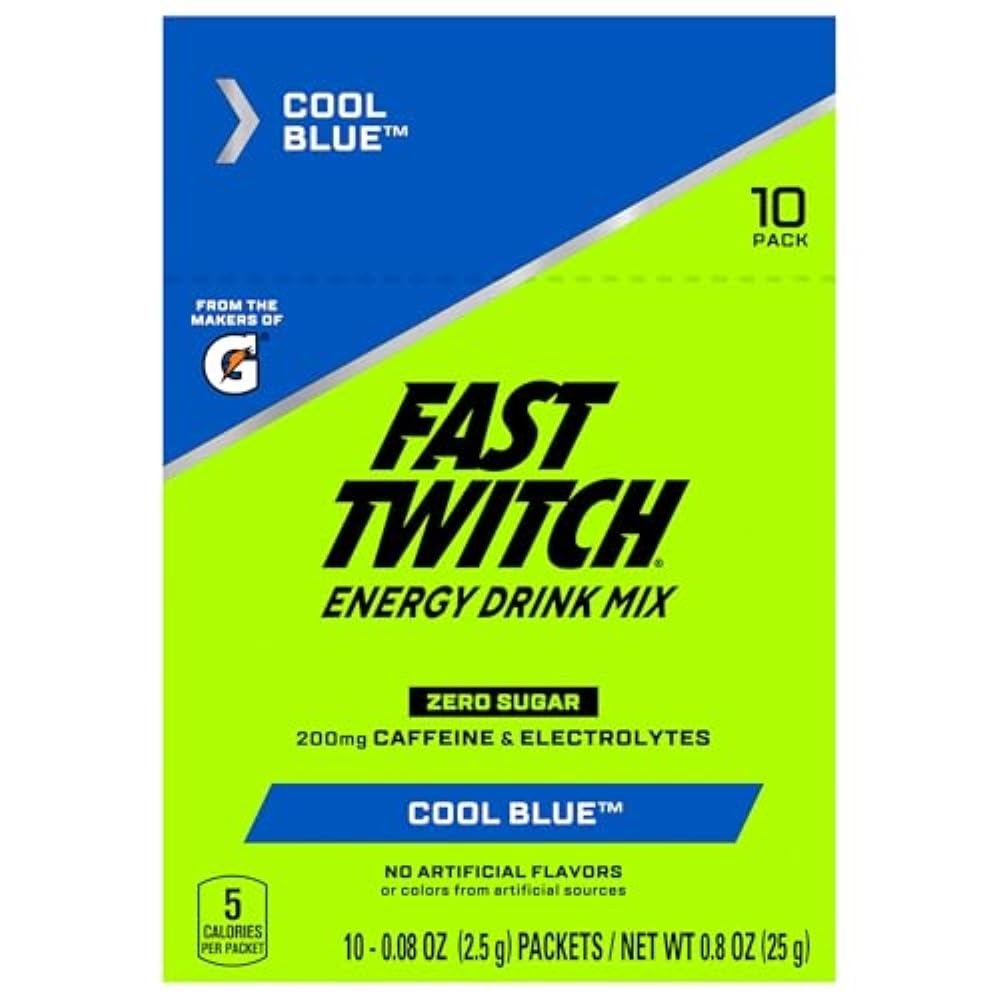
Item Name: Gatorade, Fast Twitch Energy Drink Mix Cool Blue, 10 Packets, 0.9 Ounce
Product Description: Energy Drinks
Value: 0.9
Unit: Ounce

Price: 11.85